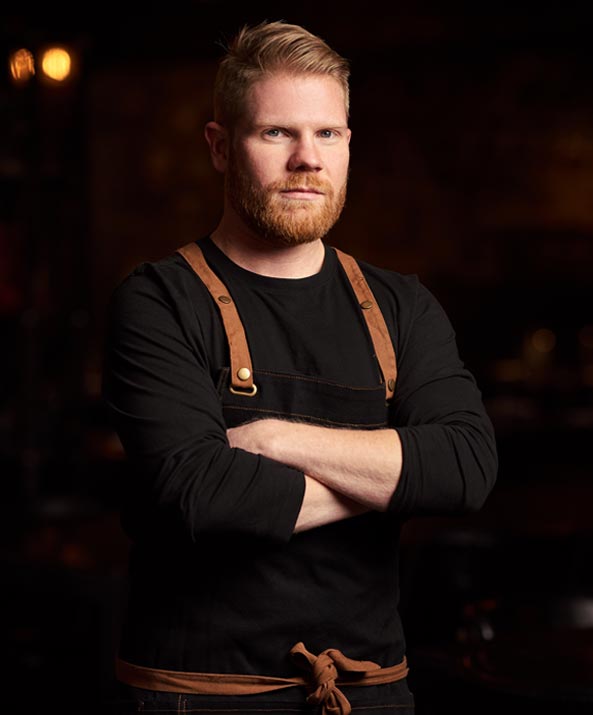
Gender: men